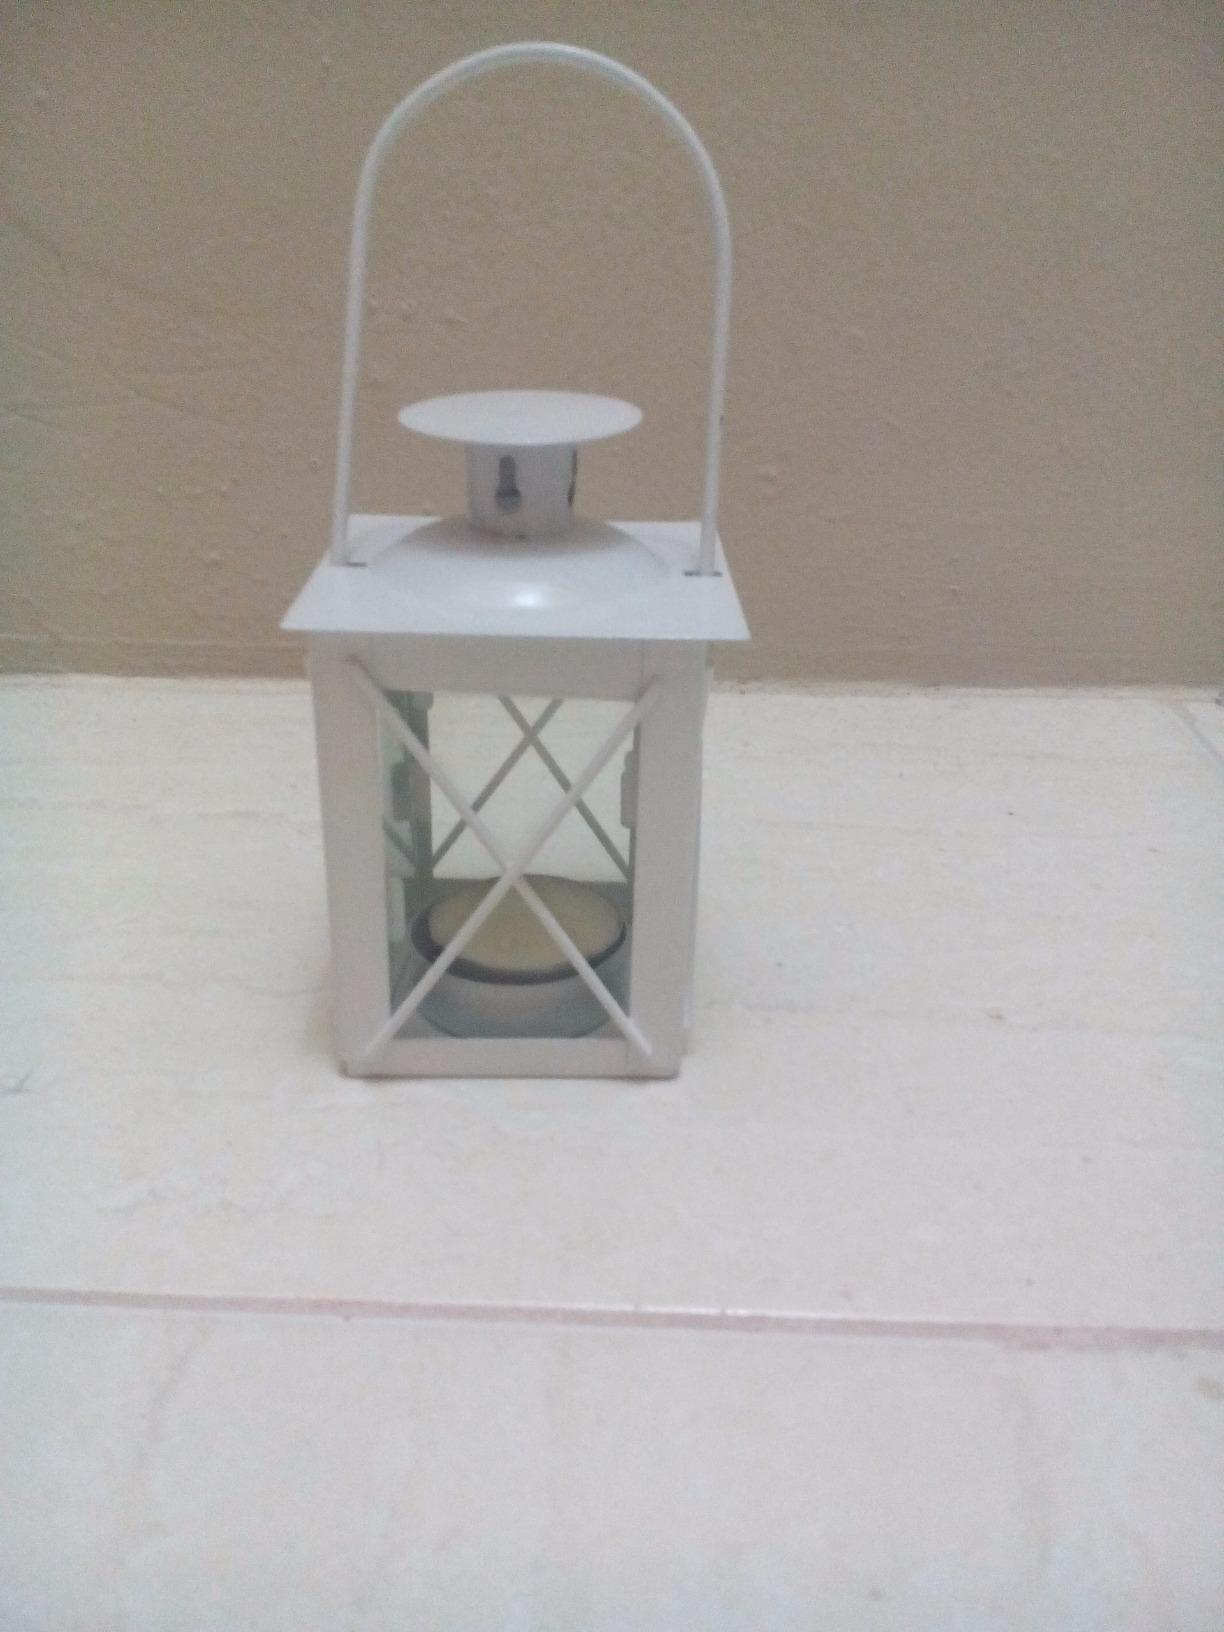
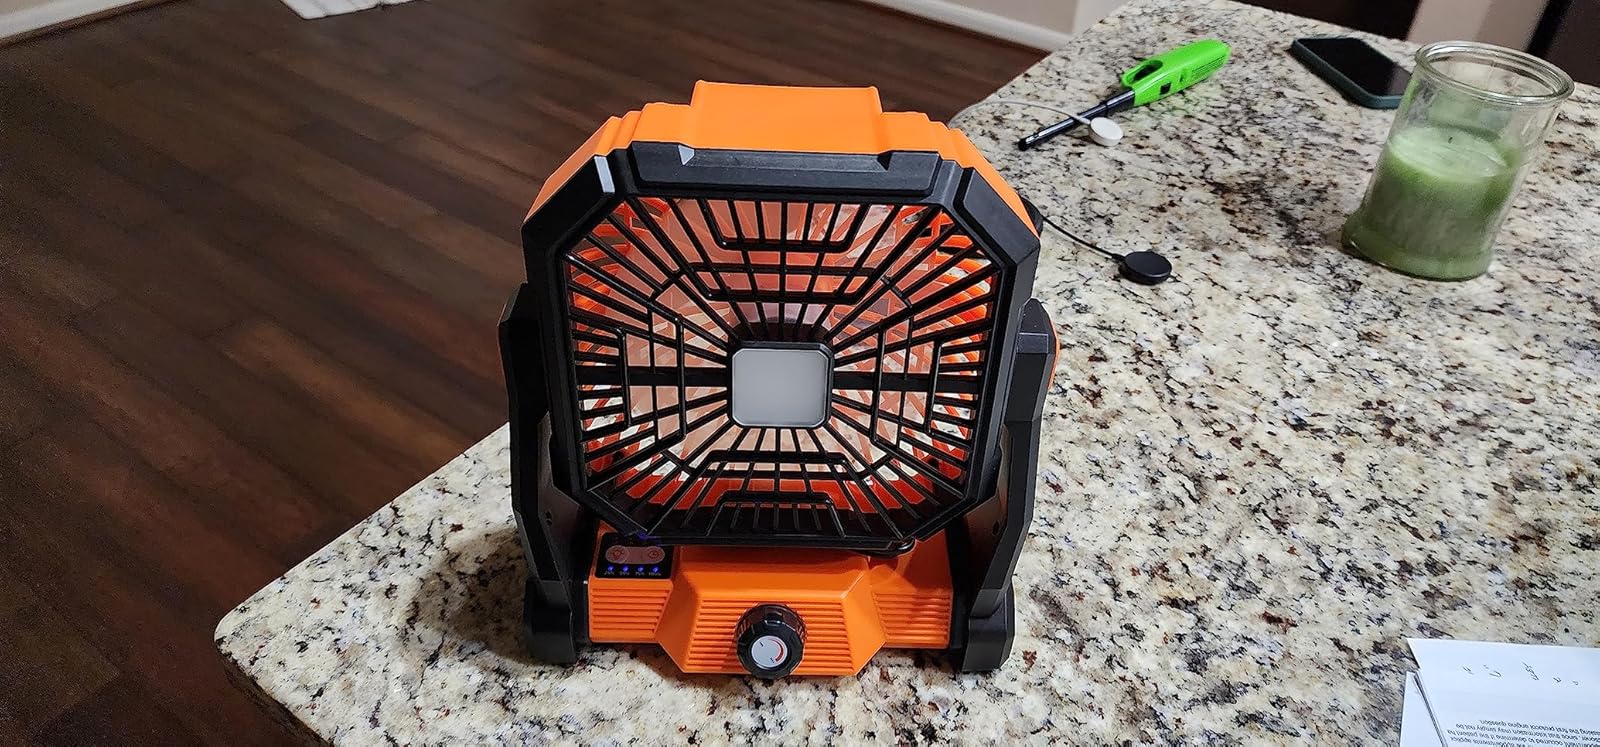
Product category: lantern
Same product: no